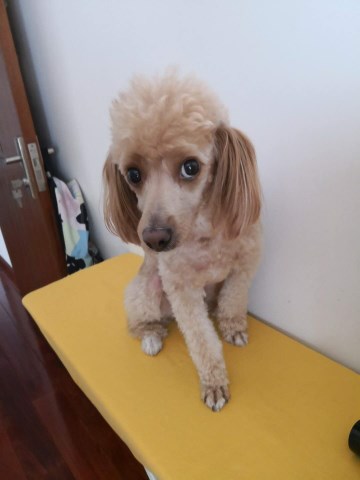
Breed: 2925-n000114-toy_poodle